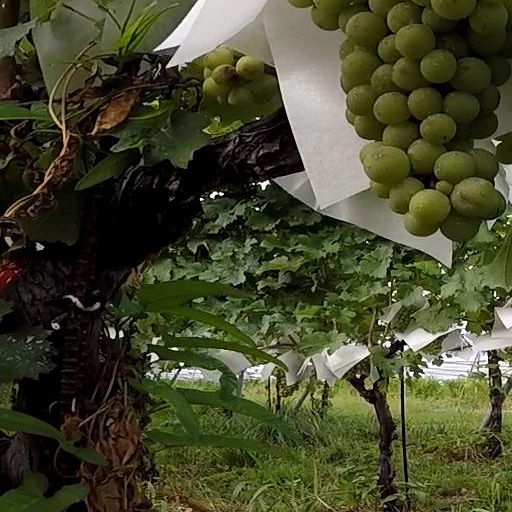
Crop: grape